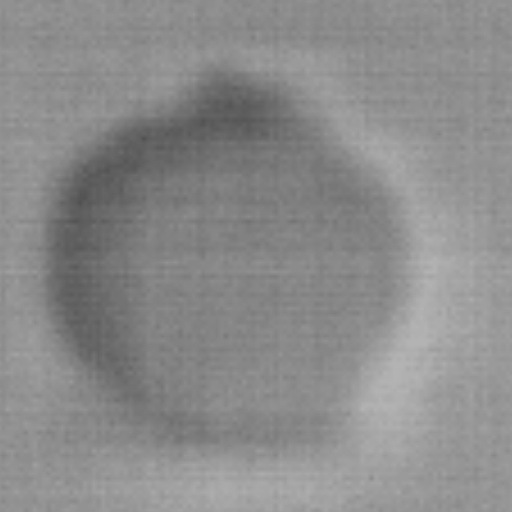
Label: No Defect